Titelberg

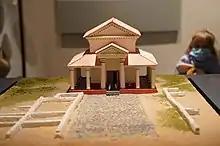
Gallo-Roman temple at Titelberg

About 20 years after the Roman conquest, the Celtic oppidum was completely reworked and at least two streets perpendicular to the main were constructed. The houses too were replaced with Roman buildings which had stone foundations and cellars.